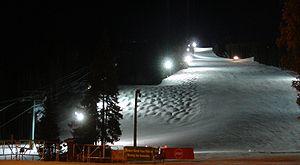
Le ski nocturne est une forme de pratique du ski, proposée en dehors des horaires habituels de fonctionnement des remontées mécaniques.